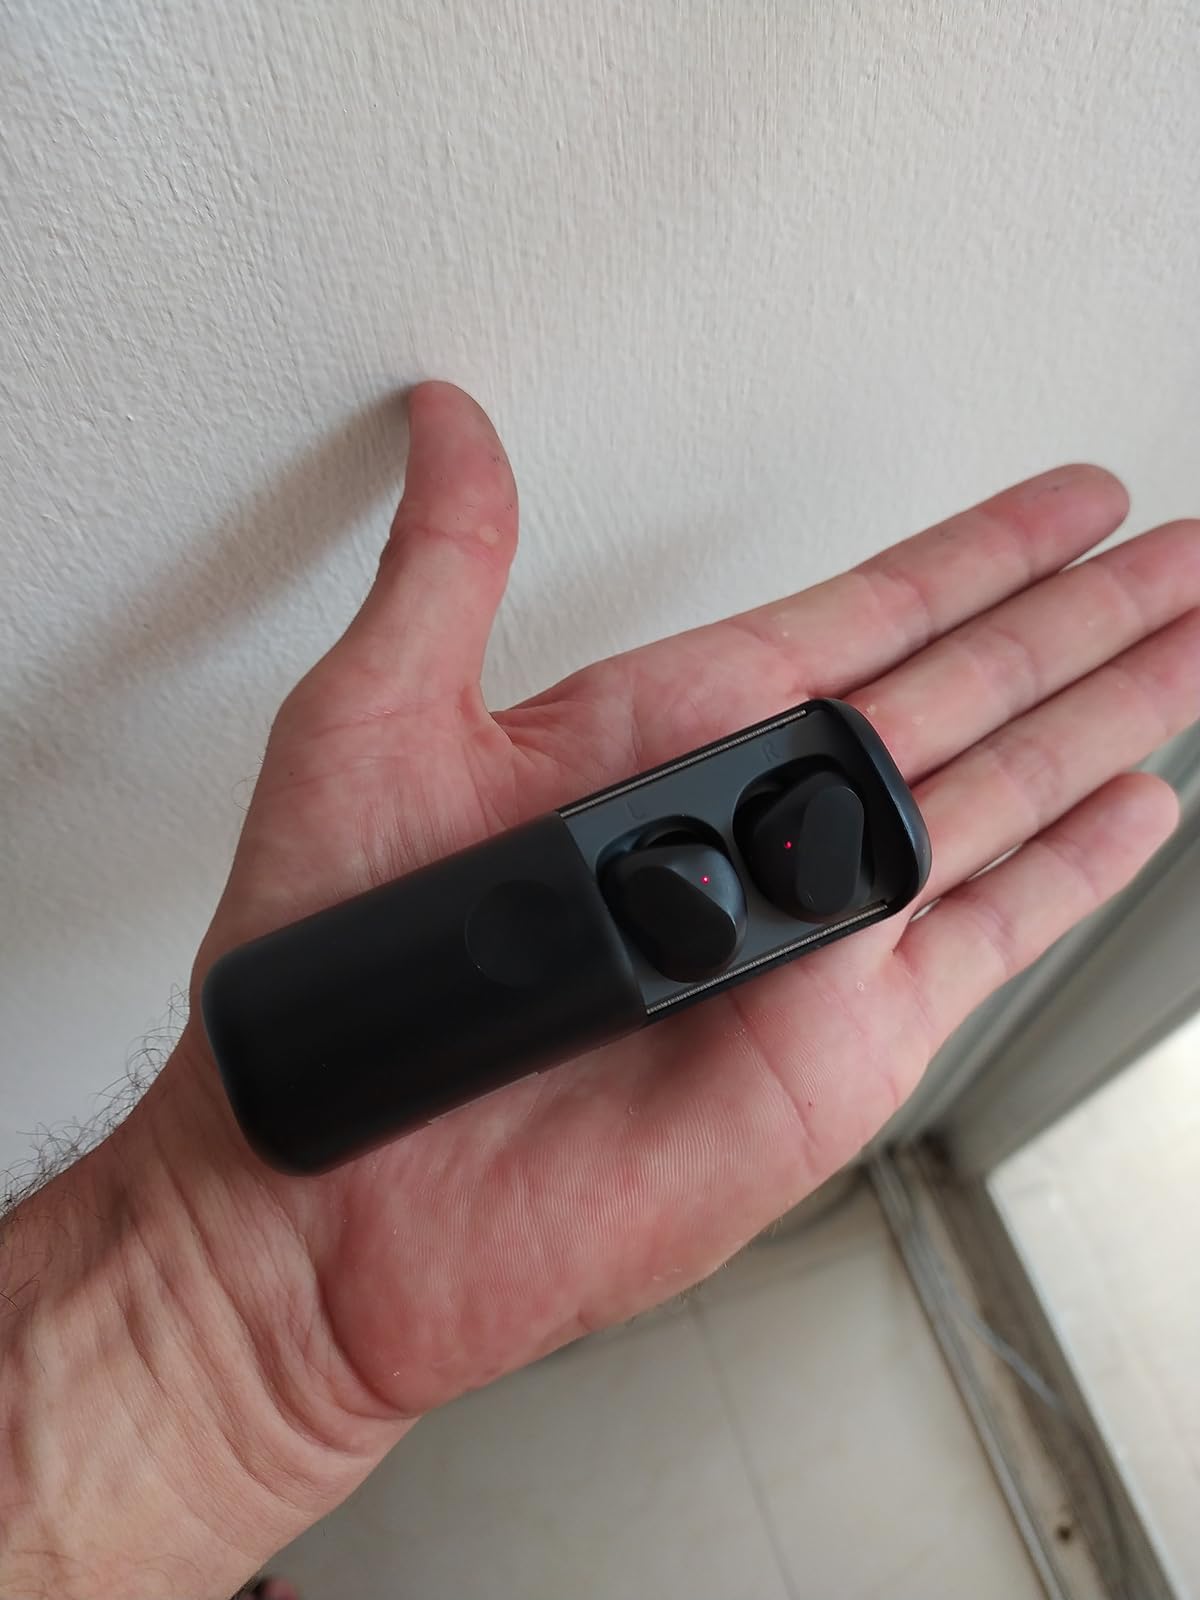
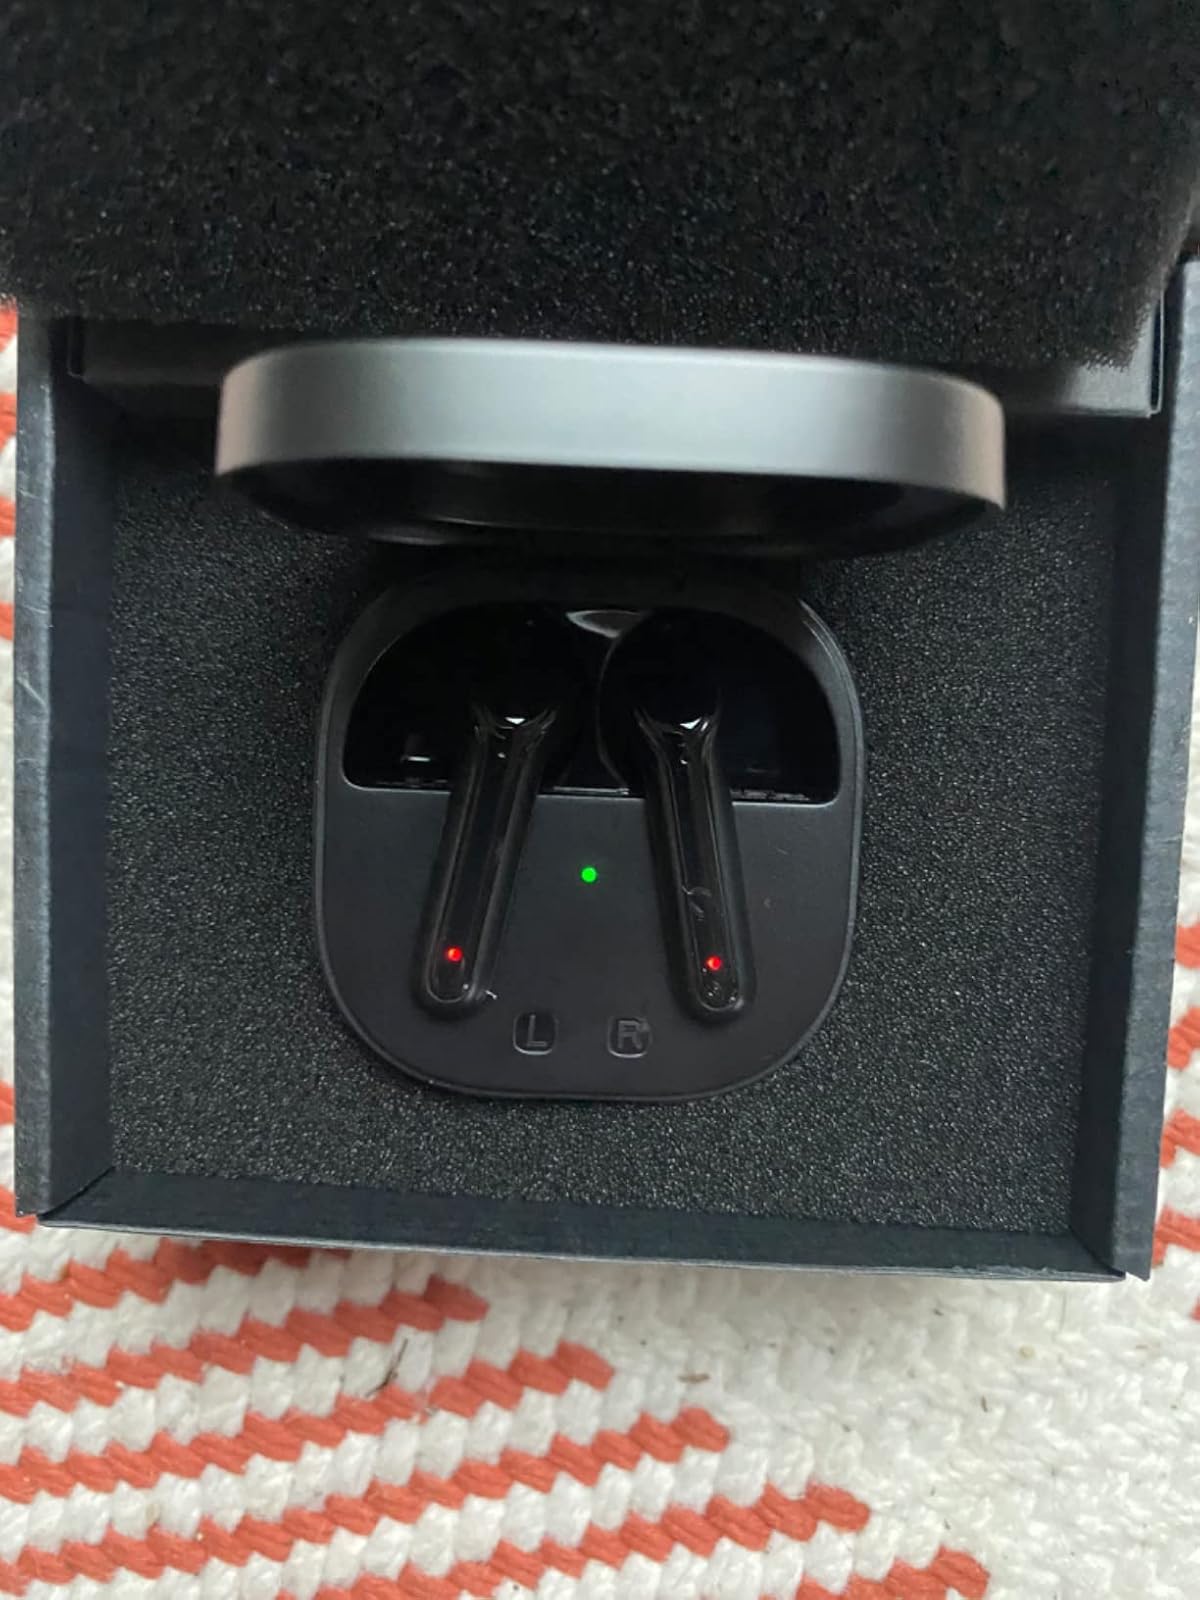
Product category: earbuds
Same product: no